Terje Vareberg

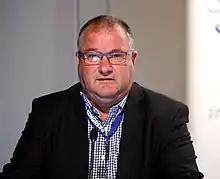

He was born in Vestre Åmøy in Rennesøy, and graduated as economist from the Norwegian School of Economics in 1974.